Bo Svenson

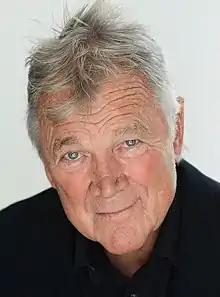
Svenson in 2023

Bo Svenson (born 13 February 1941) is a Swedish-American actor, director, producer, and screenwriter, known for his roles in American genre films of the 1970s and 1980s.